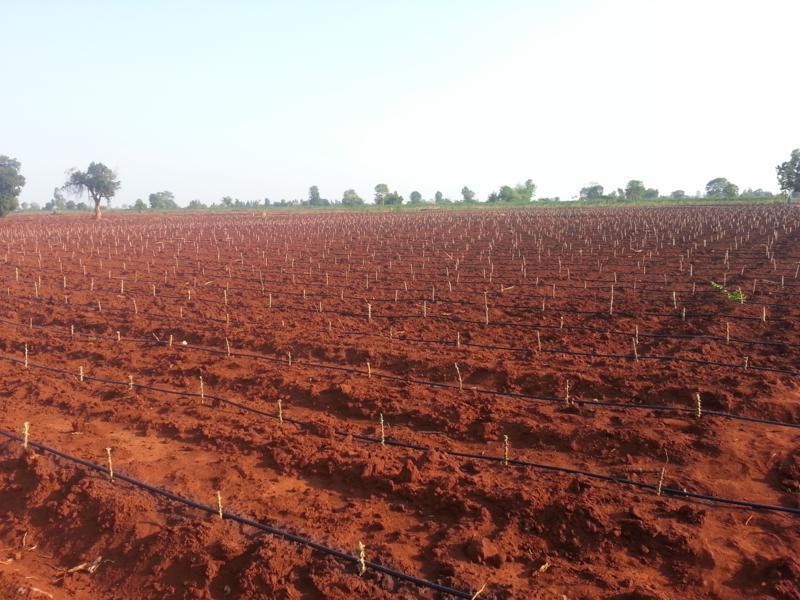
Hii ni teknolojia ya kisasa ya ukulima ambayo inayotumika Kwa kupanda mimea ili kuweza kumwagilia mimea yote maji na kumwagilia  mimea yote madawa ili kumea vizuri  bila shida yoyote.